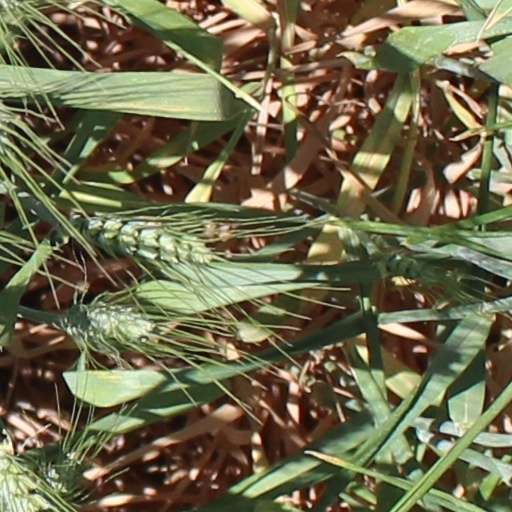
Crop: wheat